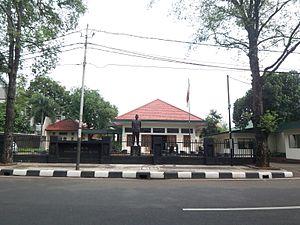
Le Musée Sasmita Loka Ahmad Yani est un musée de Jakarta consacré à Abdul Haris Nasution ; il présente des objets lui ayant appartenu et quelques dioramas sur le Mouvement du 30 septembre 1965 en Indonésie. Situé rue Teuku Umar 40, Central Jakarta, en Indonésie, ce musée est ouvert gratuitement au public du mardi au dimanche, de 08:00 à 14:00.